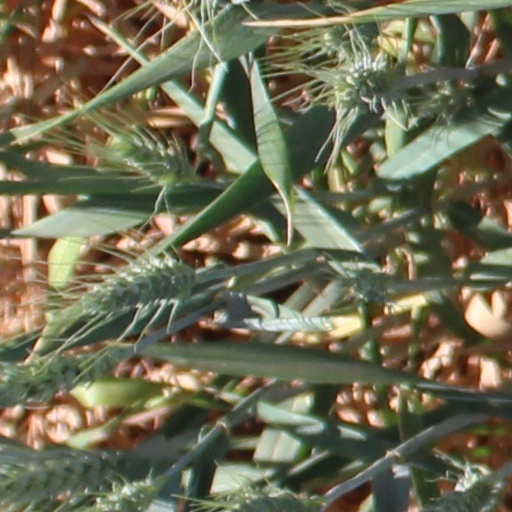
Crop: wheat